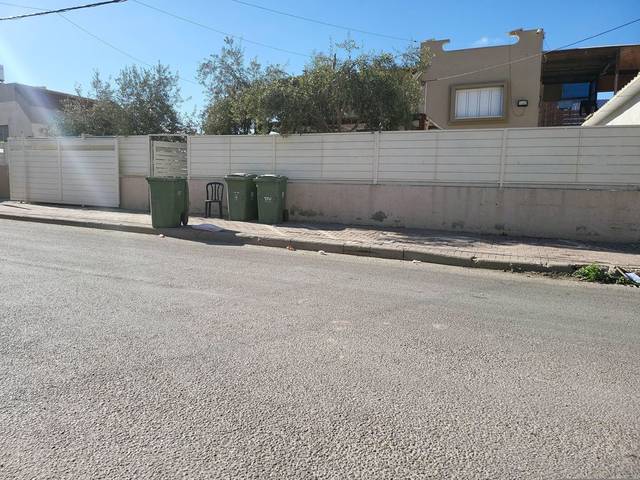
Region: Israel
Coordinates: 31.386, 34.732